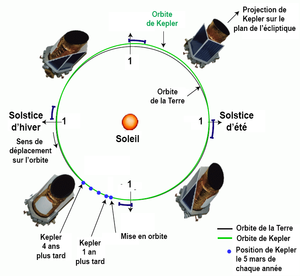
Orbite du télescope spatial Kepler Version francaise
Kepler est un télescope spatial développé par l'agence spatiale américaine, la NASA, pour détecter des exoplanètes. Lancé en 2009, Kepler a pour objectif d'effectuer un recensement des exoplanètes détectables situées dans une région de la Voie lactée de 115 degrés carrés en observant sur une période de plus de 3 ans l'intensité lumineuse de 145 000 étoiles pré-sélectionnées. Kepler est conçu pour que la sensibilité de son détecteur lui permette d'identifier des planètes de type terrestre et puisse ainsi recenser les planètes semblables à la nôtre gravitant autour d'étoiles similaires au Soleil. La mission primaire d'une durée de 3,5 ans a été prolongée par la mission K2 jusqu'en 2019, avec des objectifs révisés du fait de perte de deux de ses roues de réaction. La mission s'est achevée en octobre 2018 après épuisement de ses ergols.